National Memorial for Peace and Justice

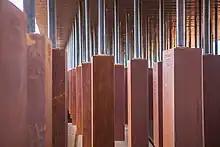
Memorial monuments

In the central position is the memorial square with 805 hanging steel rectangles, the size and shape of coffins. These name and represent each of the counties and their states where a documented lynching took place, as compiled in the EJI study, "Lynching in America: Confronting the Legacy of Racial Terror" (2017, 3rd edition). Each of the steel plates has the names of the documented lynching victims (or "unknown" if the name is not known). The names and dates of documented victims are engraved on the panels. Visitors to the site have commented on how, from afar, the beams look like a forest of hanging bodies, and the replica beams off to the side look like rows of coffins. More than 4075 documented lynchings of black people took place between 1877 and 1950, concentrated in 12 Southern states. In addition, the EJI has published supplementary information about lynchings in several states outside the South. The monument is the first major work in the nation to name and honor these victims.